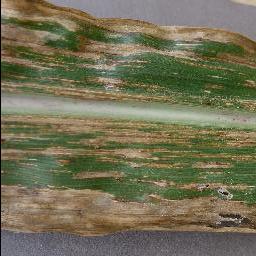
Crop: corn
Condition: (maize)_cercospora_spot_gray_spot